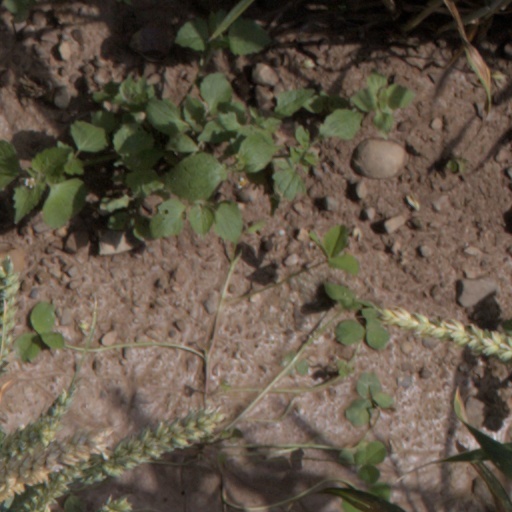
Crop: wheat